Battleship

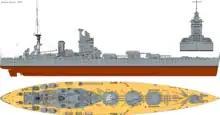
Profile drawing of commissioned 1927

Though several navies had begun design work on all-big-gun battleships, the first to be completed was the British , which had been ordered by Fisher. He actually preferred a very large armored cruiser equipped with an all-big-gun armament, which would come to be known as the battlecruiser, and he only included "Dreadnought" in his 1905 construction program to appease naval officers who favored continued battleship building. Fisher believed that Britain's security against the French and Russian threats would be better guaranteed by squadrons of fast battlecruisers, three of which were laid down in 1906. Regardless of Fisher's intentions, the rapidly changing strategic calculus invalidated his plans and ensured that when the 1906–1907 program was being debated, Germany would be Britain's primary rival, the Royal Navy chose to build three more dreadnoughts instead of further battlecruisers. Reactions from the other naval powers was immediate; very few pre-dreadnoughts were built afterward, and in the first seven years of the ensuing arms race, all of the major naval powers either had their own dreadnoughts in service or nearing completion. Of these competitions, the Anglo-German race was the most significant, though others took place, such as the South American contest. Even naval powers of the second and third rank, such as Spain; Brazil, Chile, and Argentina in South America; and Greece and the Ottoman Empire in the Mediterranean had begun dreadnought programs, either domestically or ordering abroad.